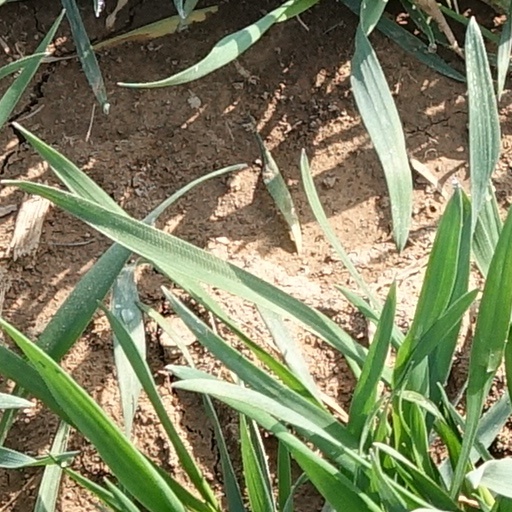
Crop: wheat